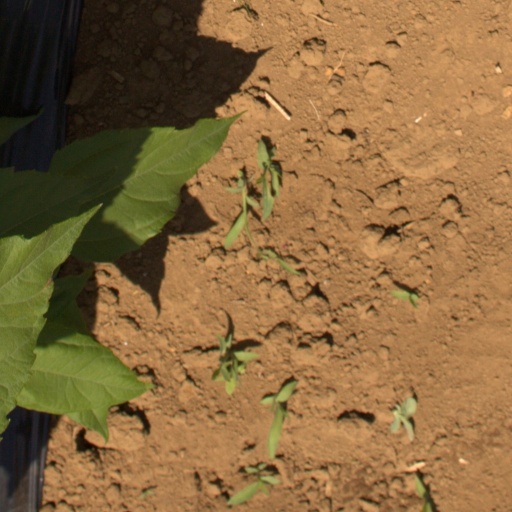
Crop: Jerusalem artichoke